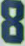
Number: 8